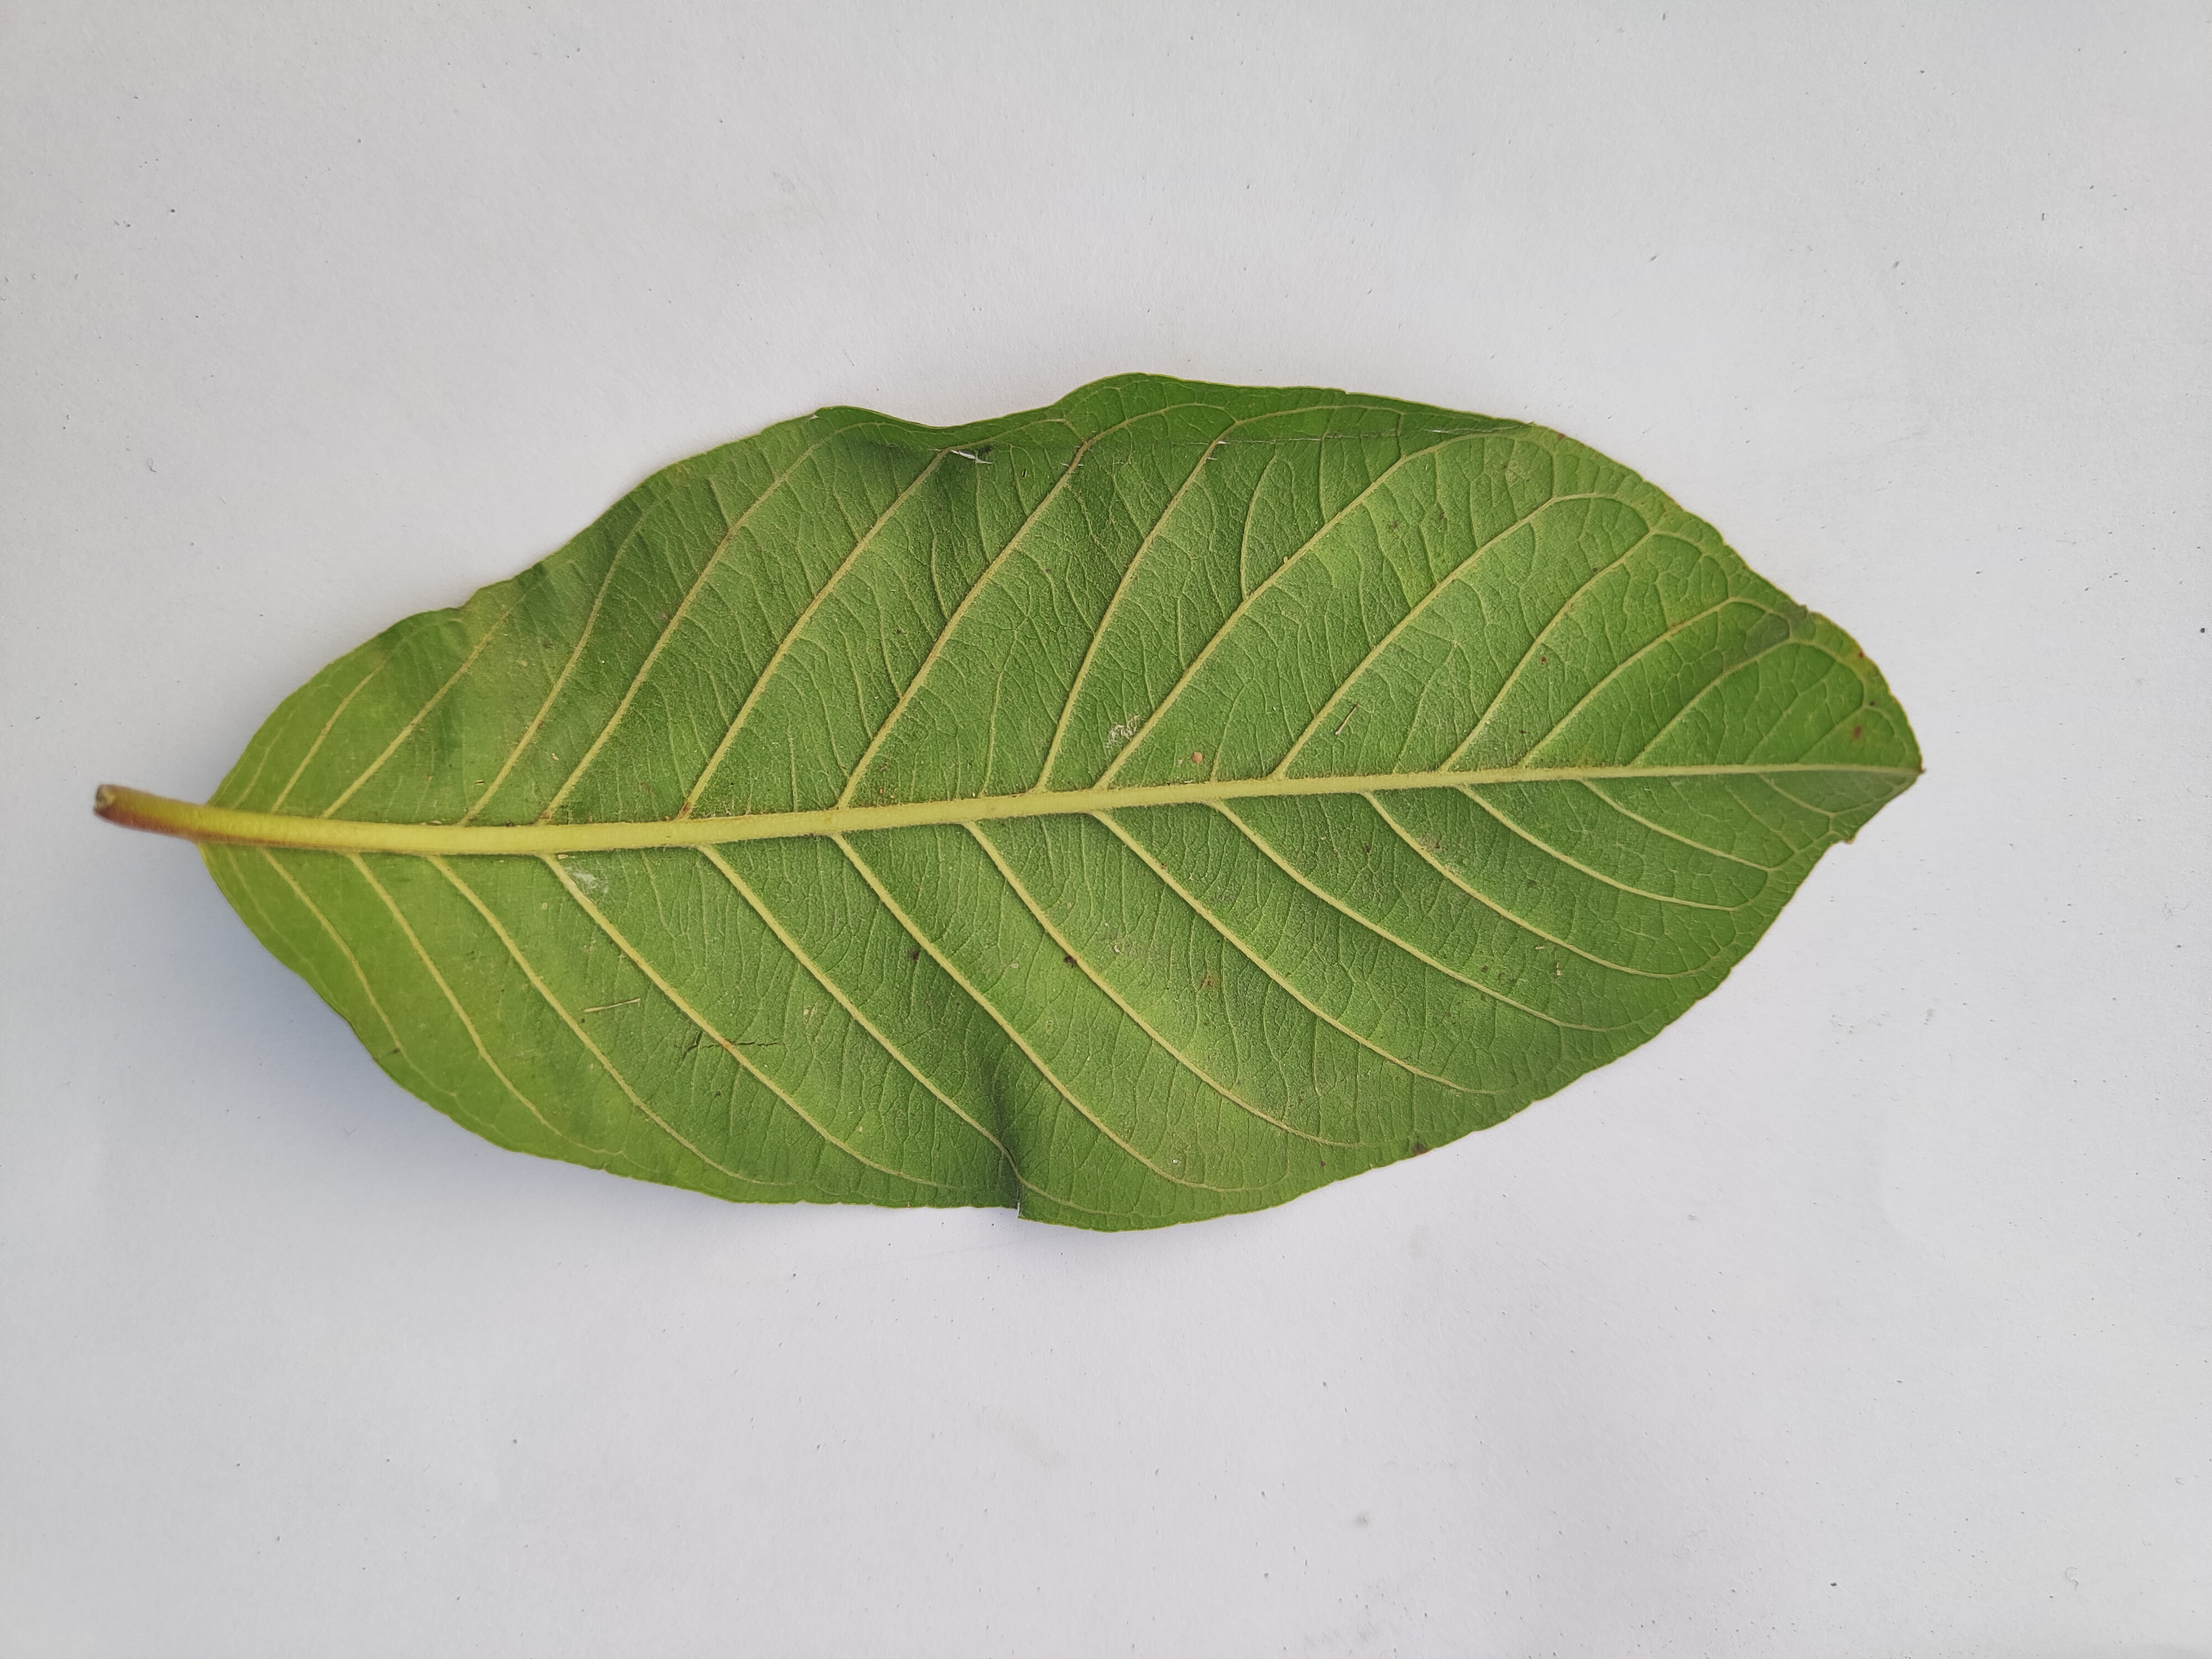
Leaf variety: Guava